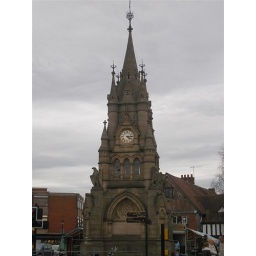
American donated clock tower at Stratford upon Avon